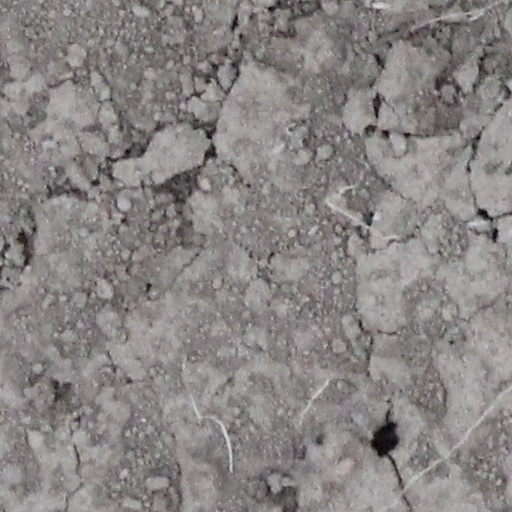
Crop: wheat